Xeriscaping

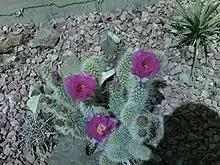
Cacti are some of the low-water-consuming plants often used in xeriscaping.

Xeriscaping has the potential to reduce water usage and maintenance, improve biodiversity, lower pollution, as well as mitigate heat within urban areas; however, the effectiveness of this sustainable process has not been evaluated on a long-term large-scale basis. It was found that in arid US states, like Arizona and Nevada, that 75% of households' potable water was used to water residential and urban lawns. Xeriscaping aims to help preserve water for people and animals amidst an increase in droughts brought about by climate change.